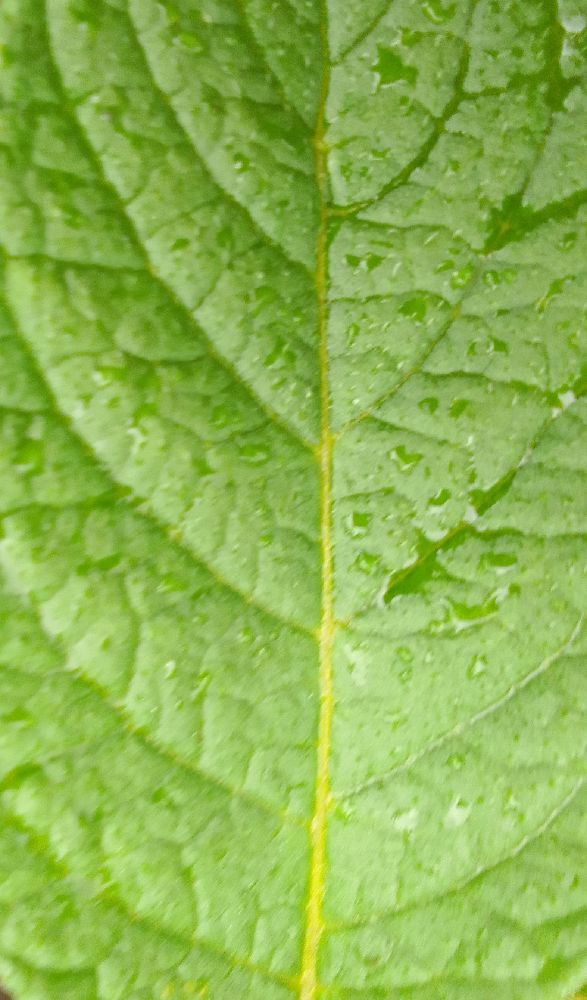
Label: Healthy